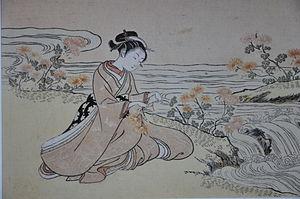
Les e-goyomi, ou egoyomi, sont des calendriers japonais sous forme d'estampes. Conçus à l'origine pour donner, sous une forme attractive, la liste des mois longs du complexe calendrier lunaire japonais, ils revêtirent peu à peu une fonction sociale et culturelle, par le recours aux mitate, références parodiques à la culture classique japonaise ou chinoise.